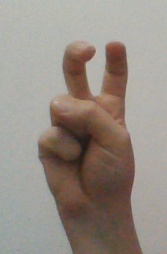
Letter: toot